Tammy (TV series)

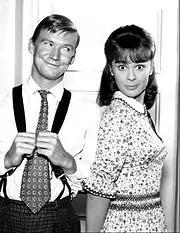
Tammy and Cousin Cletus.

Debbie Watson was 16 when she began playing Tammy and, as a minor, she was only allowed to work four hours a day. One hour was spent on makeup and hair styling, which left only three hours a day for acting. The series shooting schedule was tight so that Watson could fulfill her role as series star.